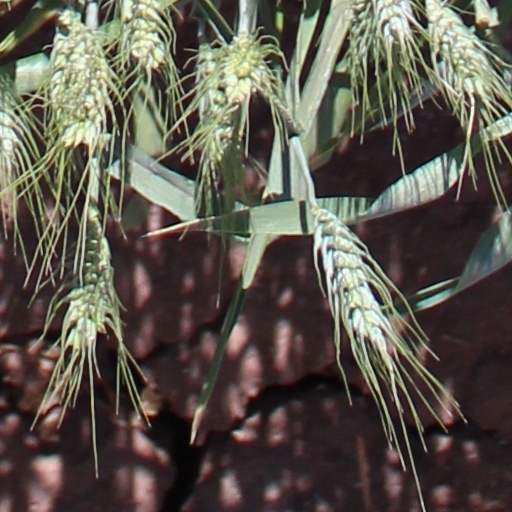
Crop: wheat